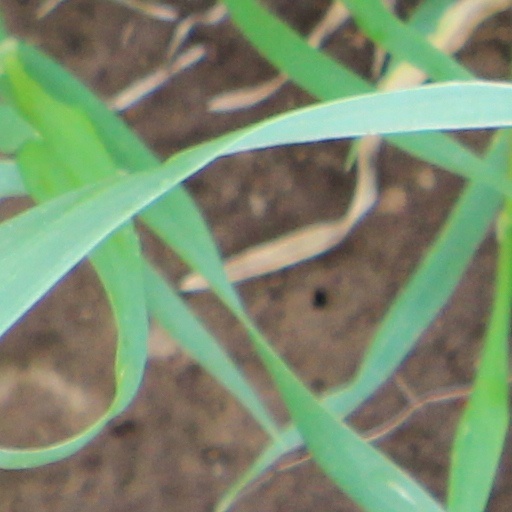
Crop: wheat